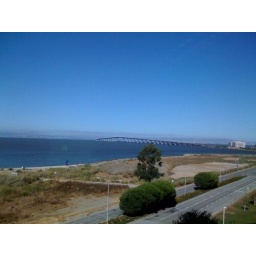
Uploaded with Flickup on iPhone. Taken from the 5th floor of EFI's main building in Foster City, CA.